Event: Ecuador Earthquake
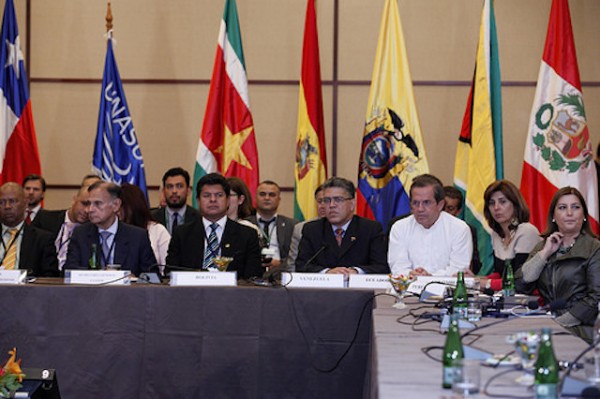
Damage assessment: no_damage